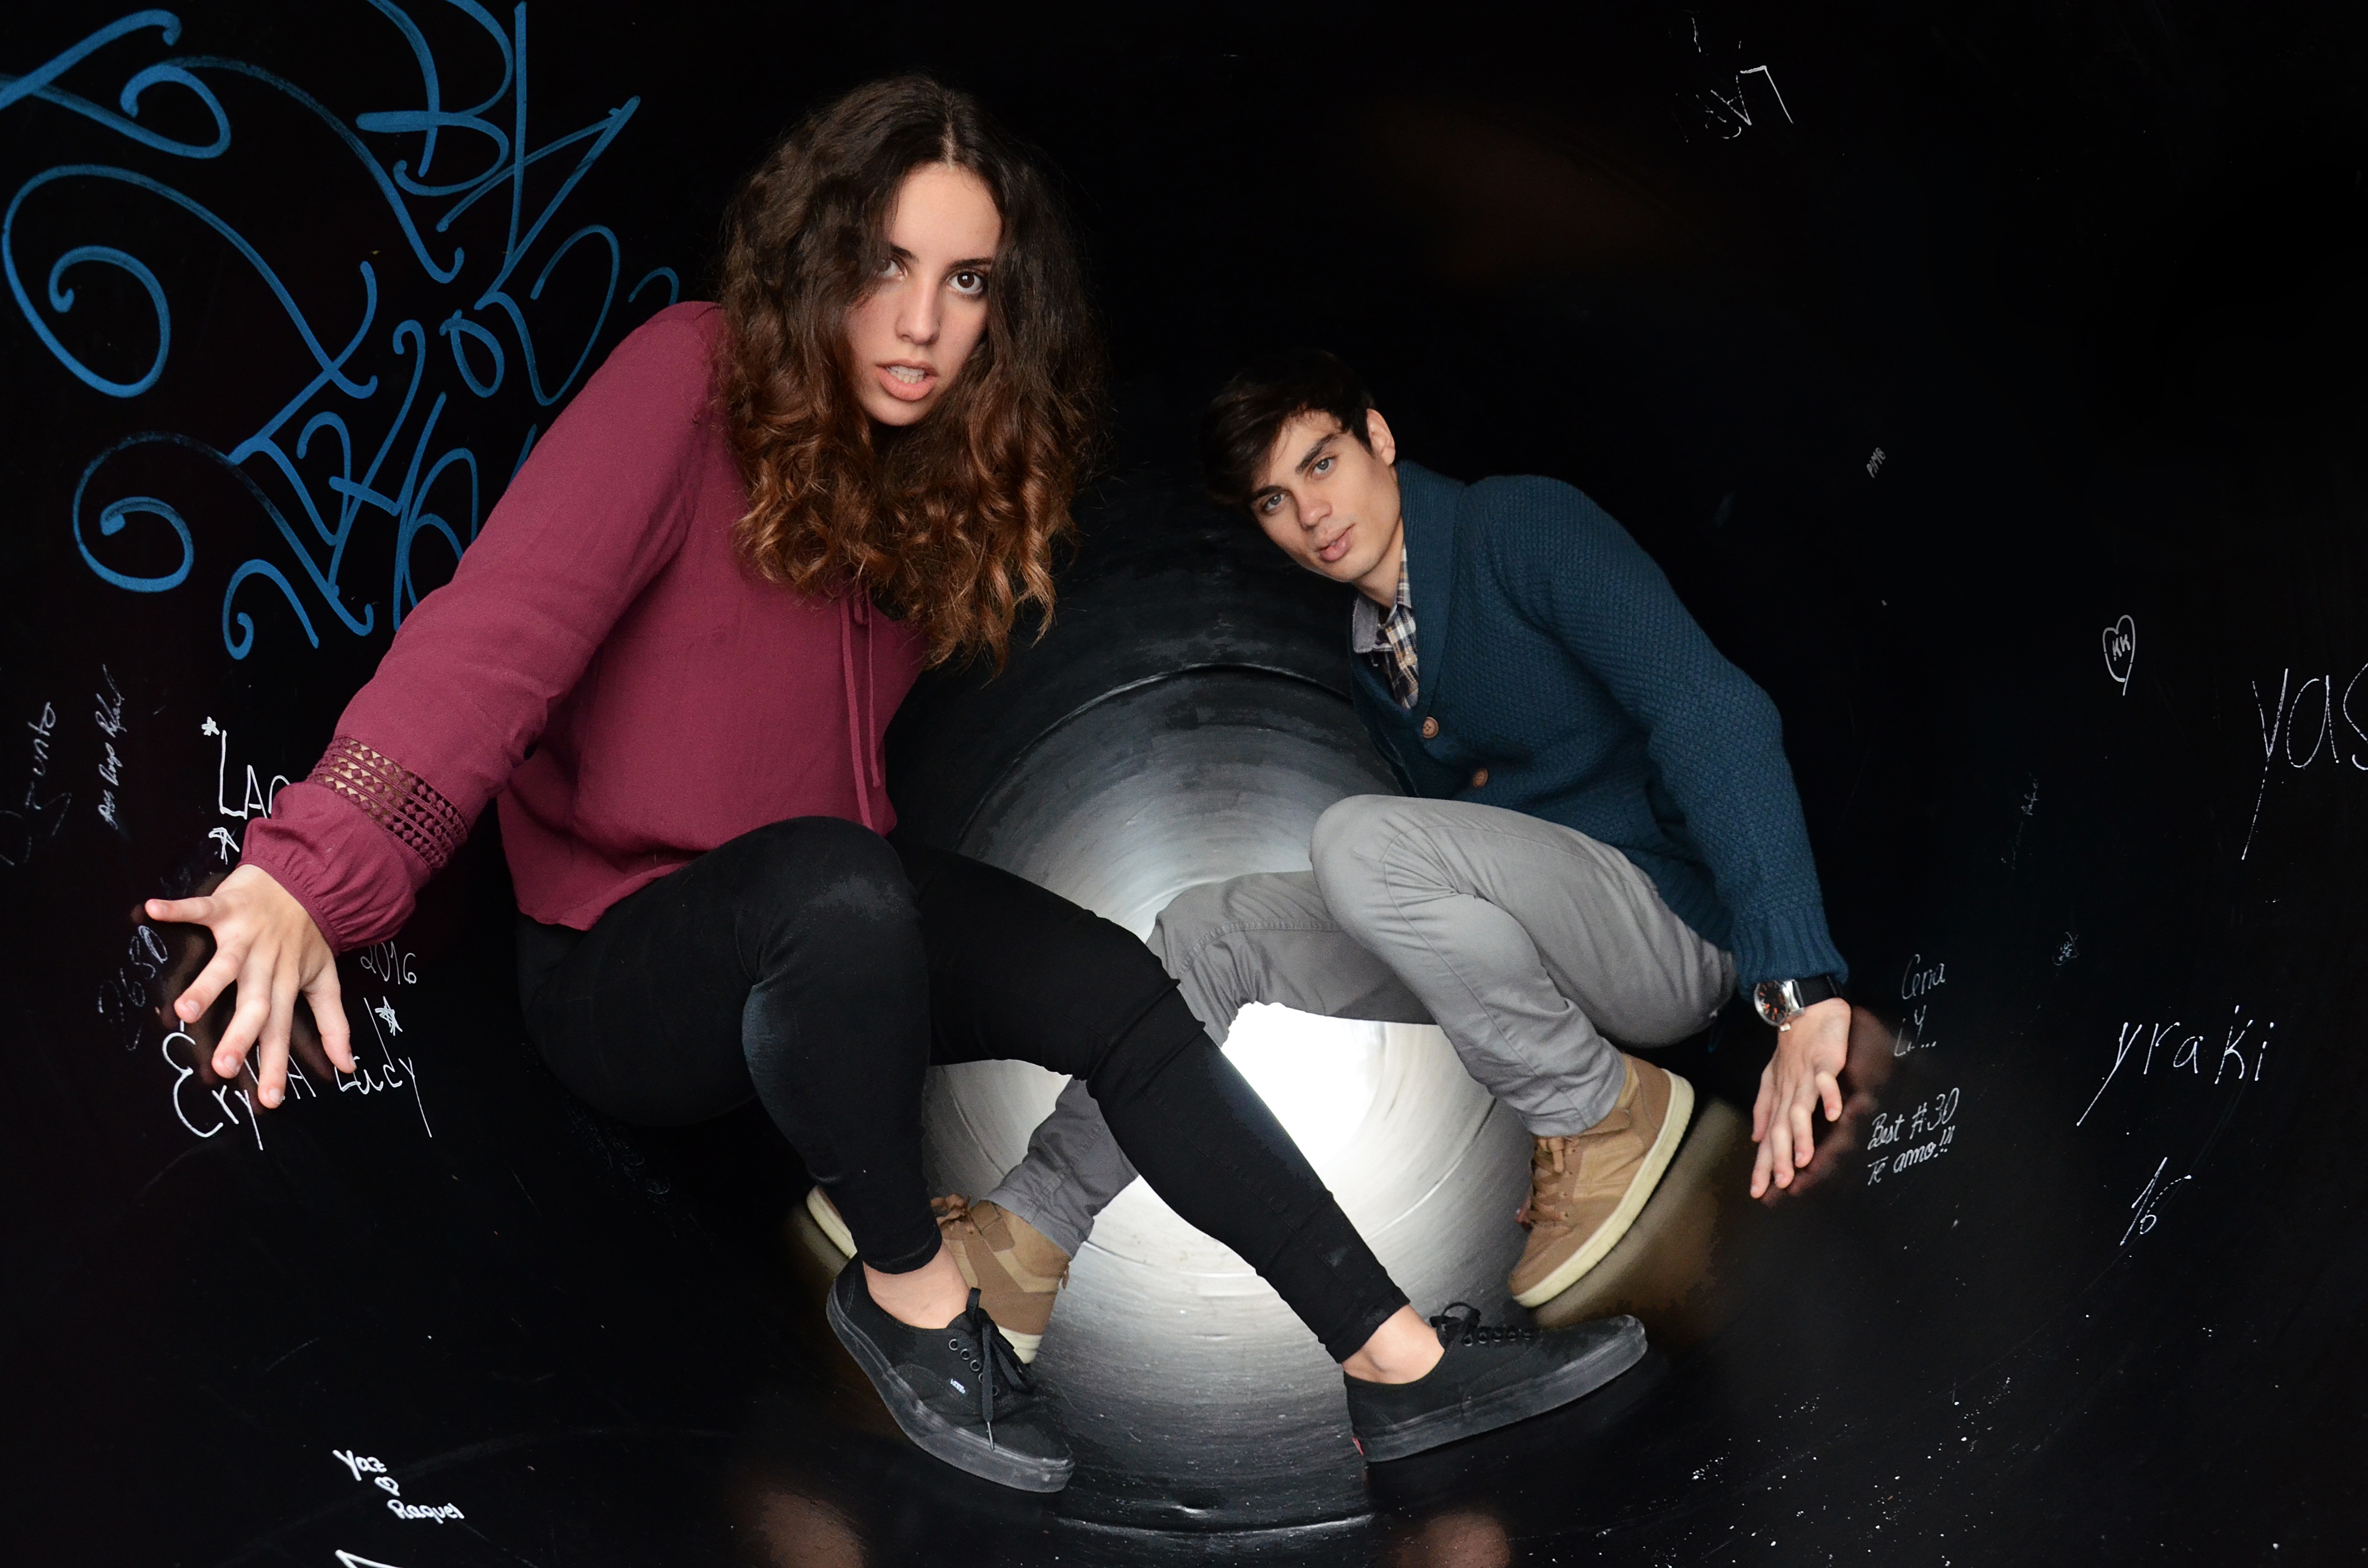
photography, dark, dance, fashion, musician, performance art, stage, performance, casal, entertainment, work of art, performing arts, musical theatre